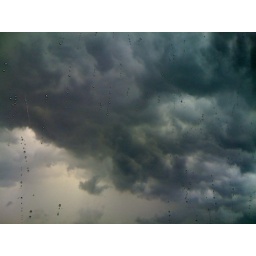
Taken from the office at around 5 o' clock - Friday, June 26th 2009.